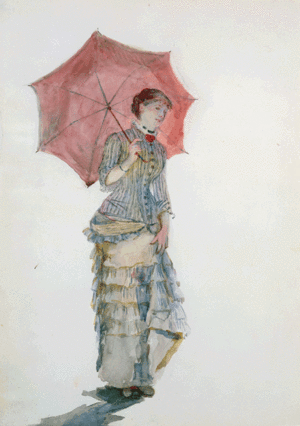
En dessin et en peinture, une figure est la représentation d'une personne humaine entière. Une demi-figure, fréquente dans les icônes, images religieuses et les portraits, montre le personnage de la taille à la tête.